Brandon Cumpton

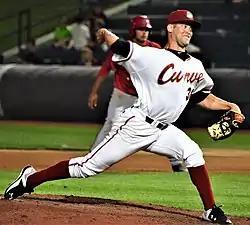
Cumpton with the Altoona Curve in 2017

Brandon Tyler Cumpton (born November 16, 1988) is an American former professional baseball pitcher. He was selected by the Pittsburgh Pirates in the 9th round of the 2010 Major League Baseball draft and made his MLB debut for them in 2013. He attended the Georgia Institute of Technology (Georgia Tech), where he pitched for the Yellow Jackets. Cumpton also played for the Toronto Blue Jays.